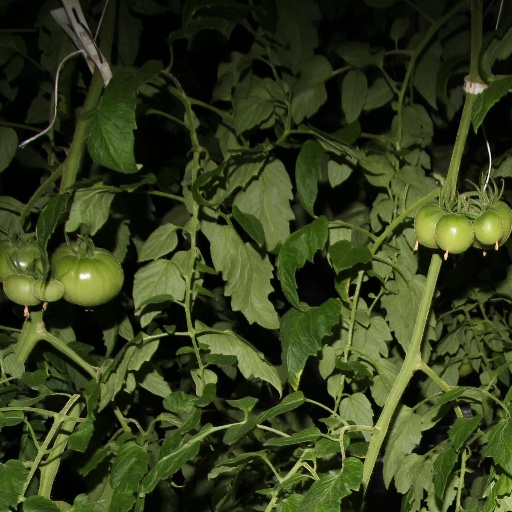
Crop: tomato